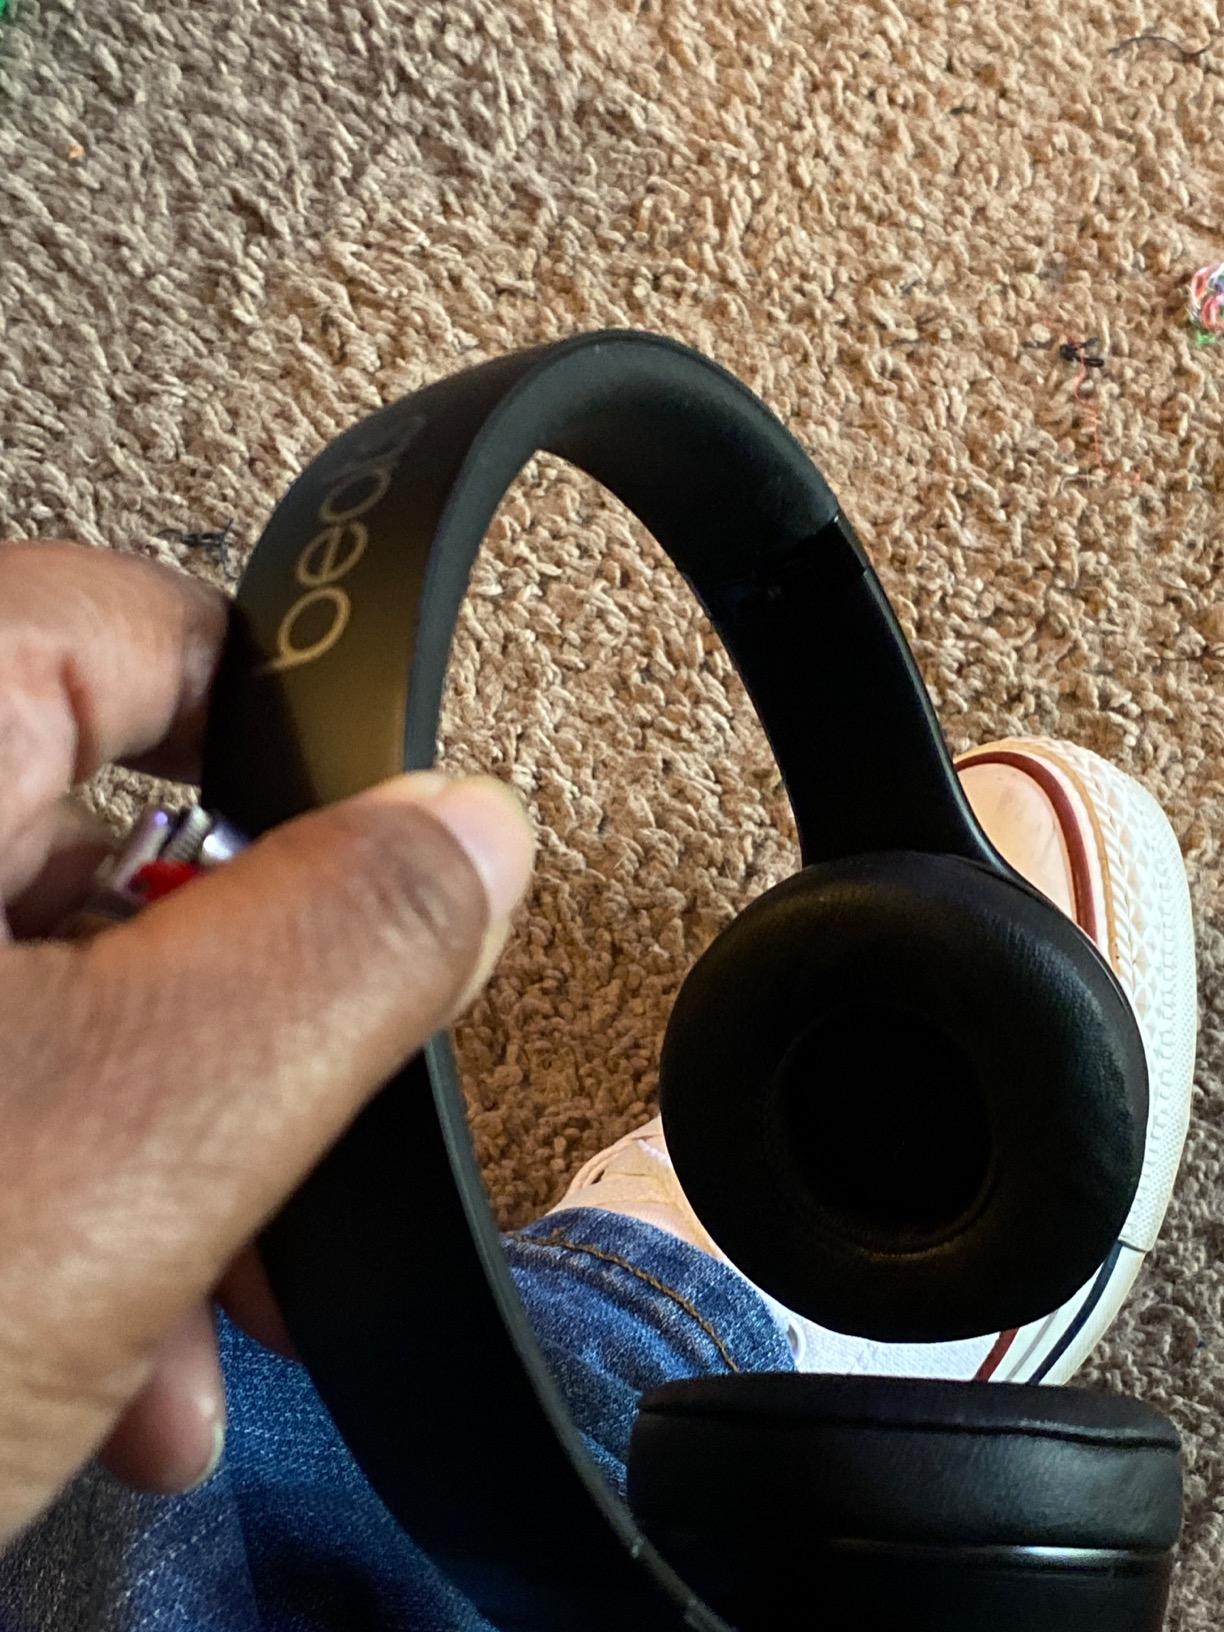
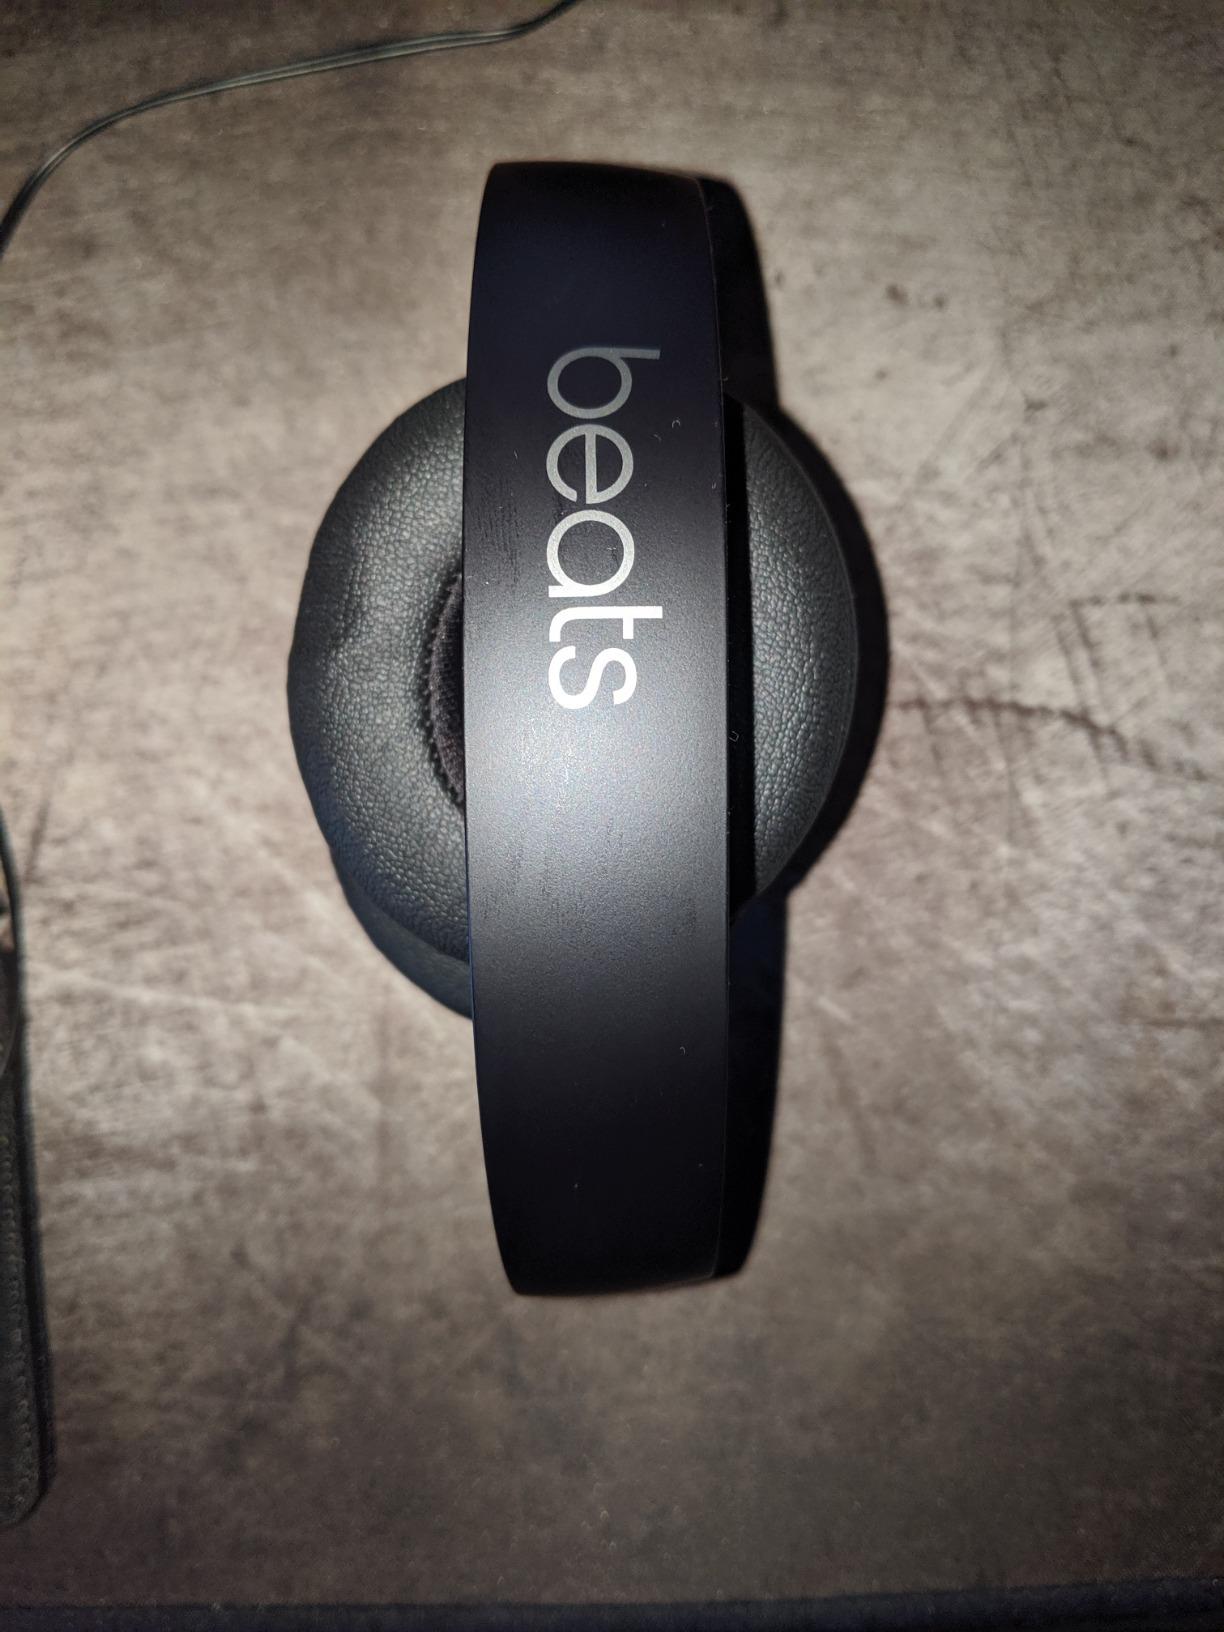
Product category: headphones
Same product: yes